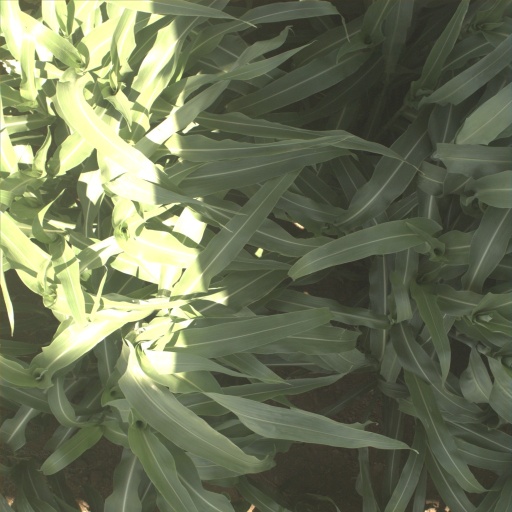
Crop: sorghum